Classic Head

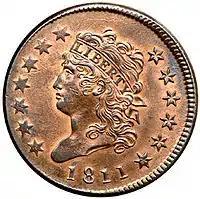
An 1811 Classic Head large cent

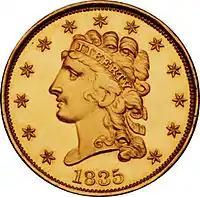
The obverse of a "Classic Head" quarter eagle

The Classic Head was a coin design issued by the United States Mint in the early 19th century. It was introduced for copper coinage in 1808 by engraver John Reich and later redesigned by Chief Engraver William Kneass.